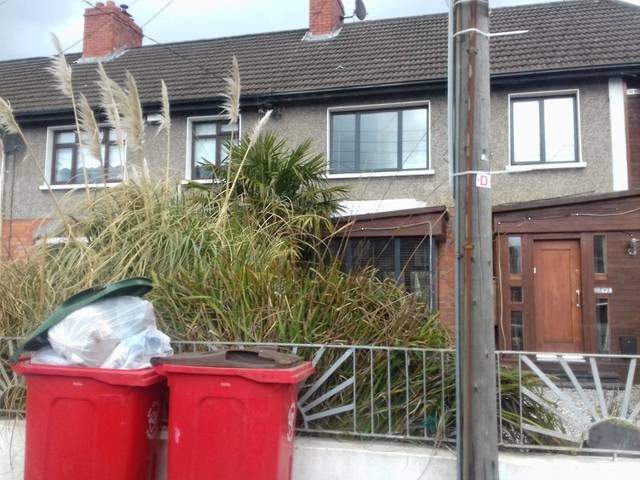
Region: Ireland
Coordinates: 53.394, -6.287